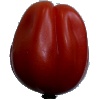
Label: Tomato Heart 1